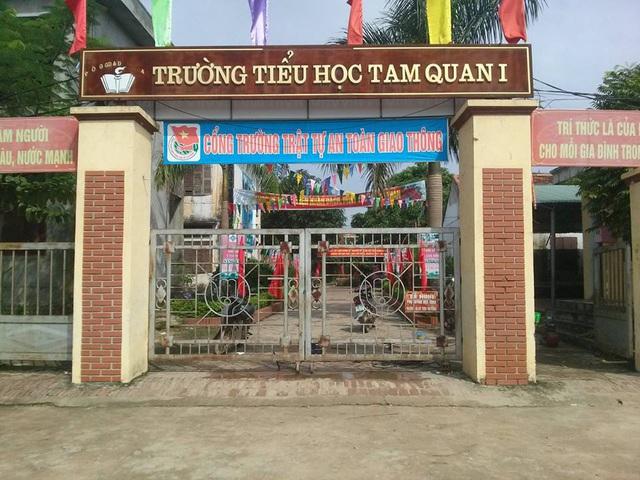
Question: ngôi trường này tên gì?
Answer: trường tiểu học tam quan i